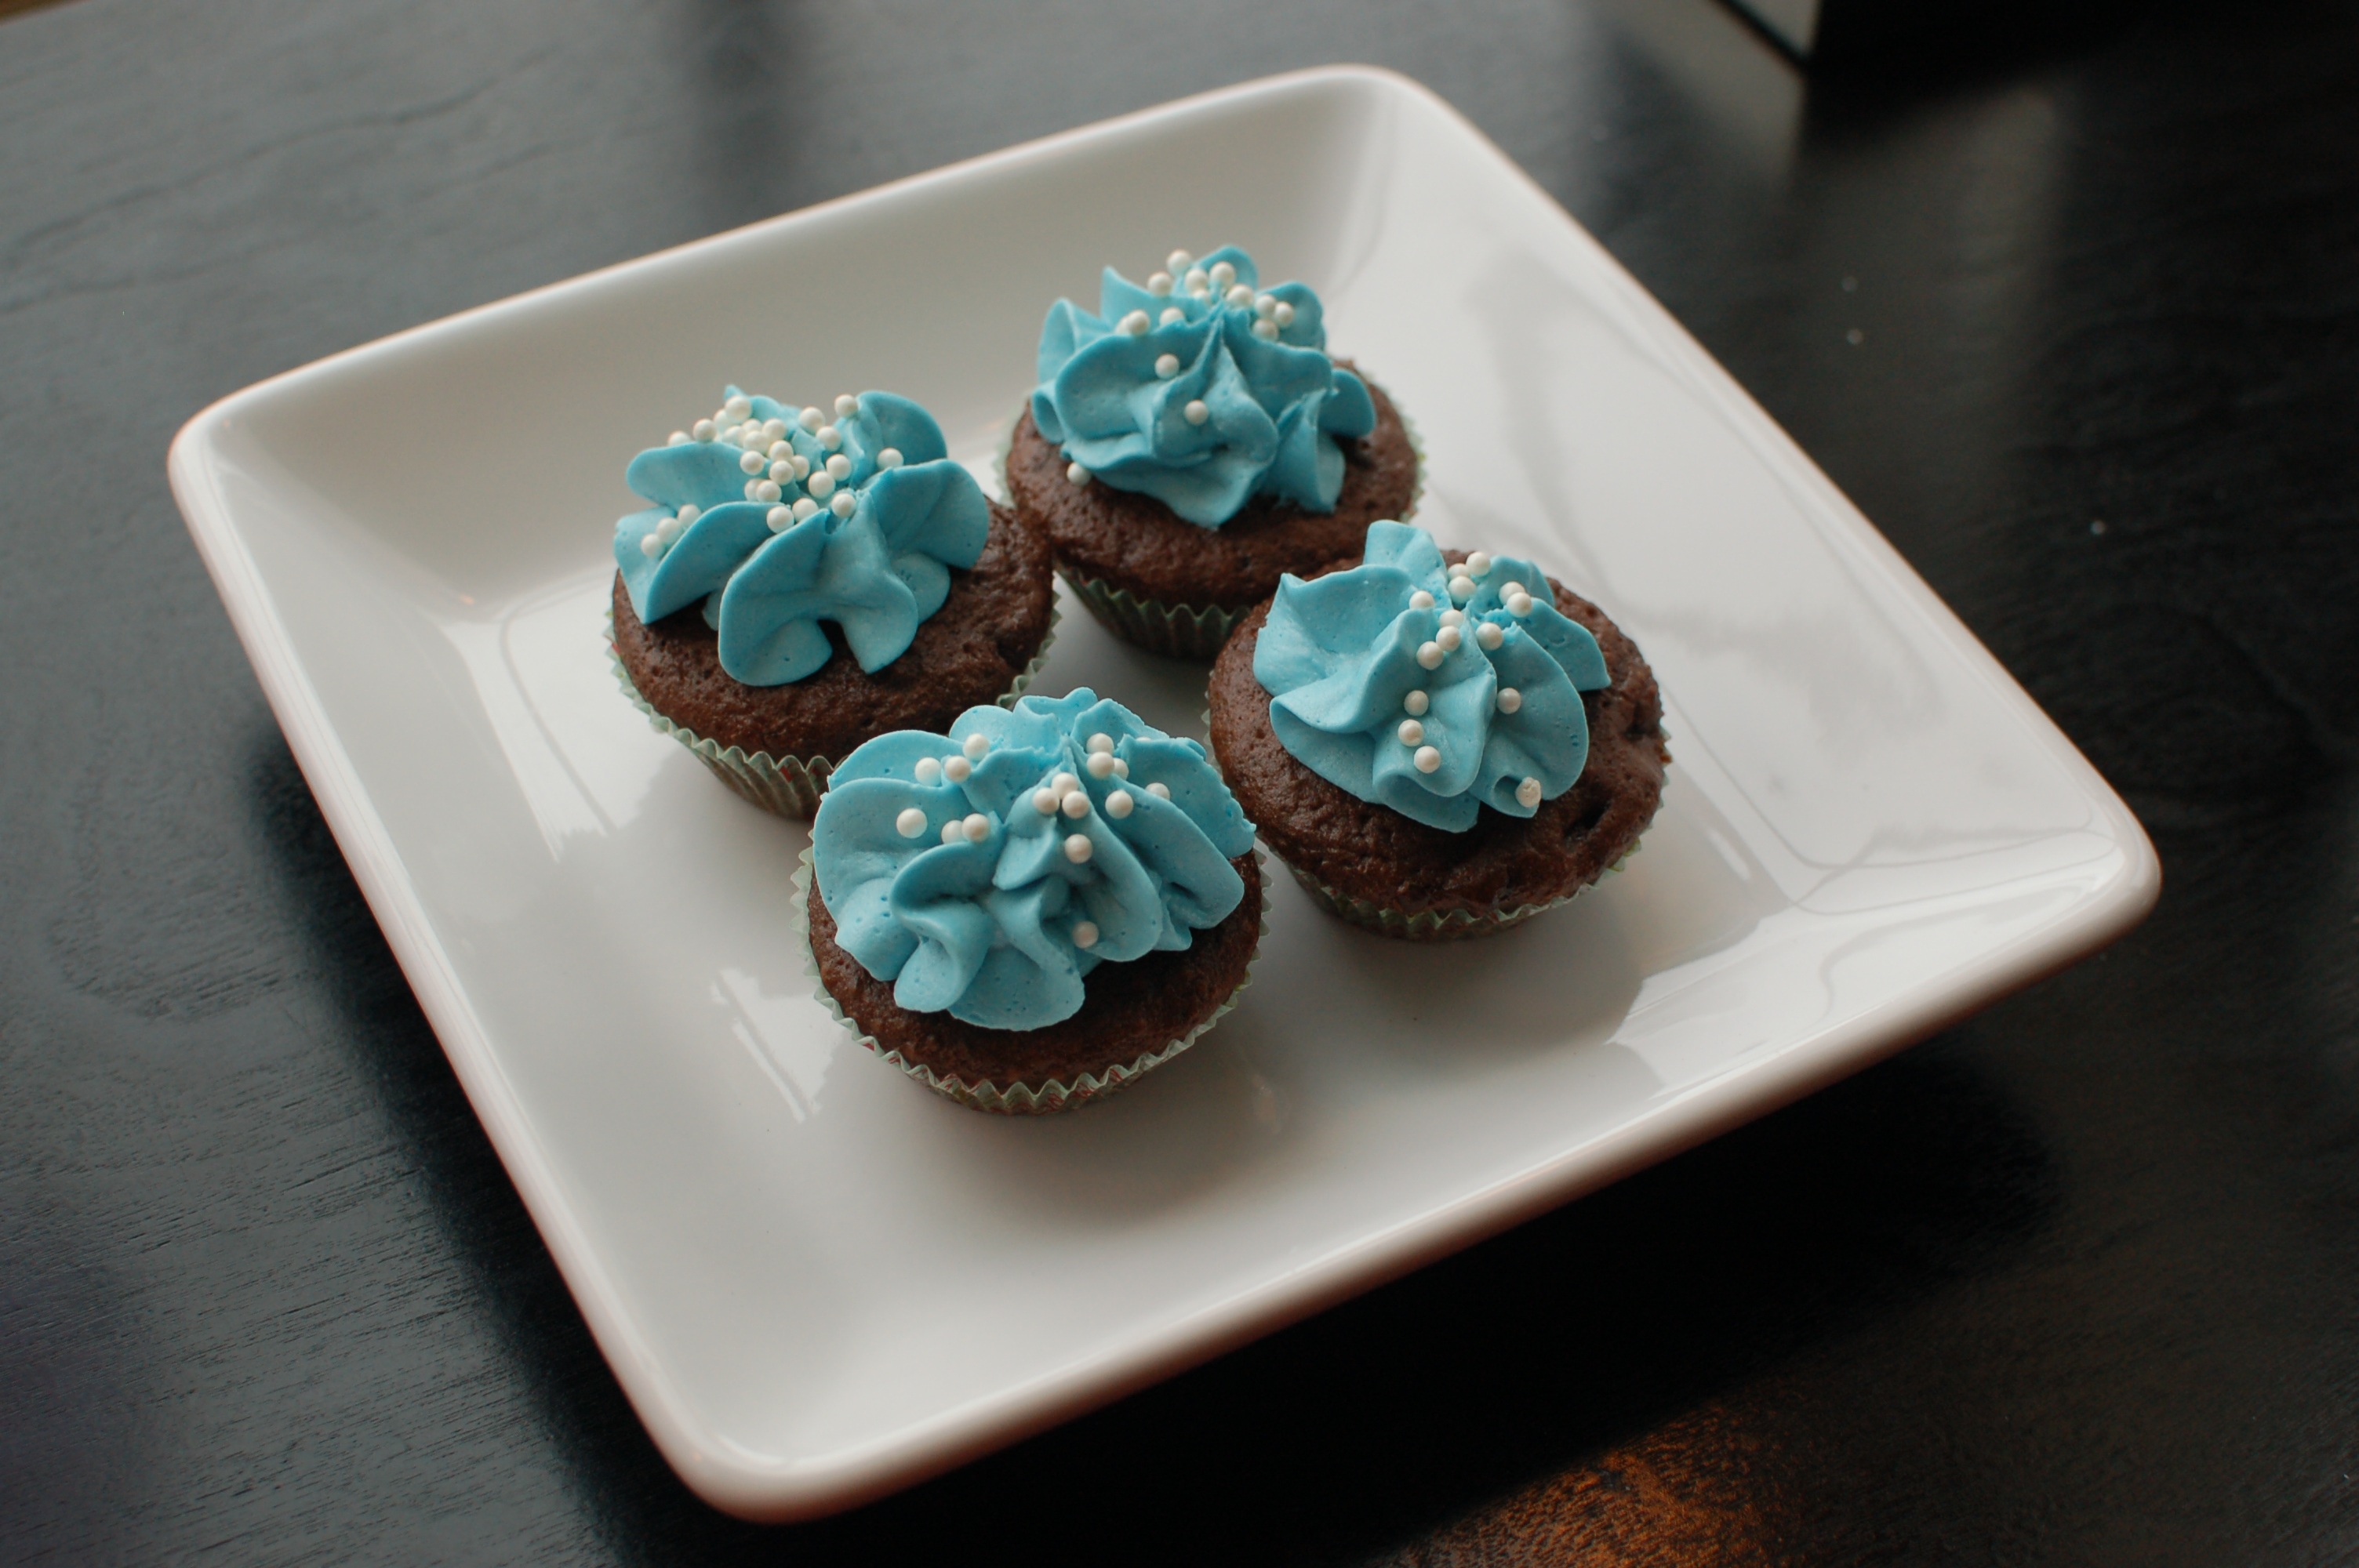
flower, food, plate, blue, cupcake, baking, frosting, dessert, cake, icing, fondant, cupcakes, sweetness, sprinkles, flavor, sugar paste, buttercream, cake decorating